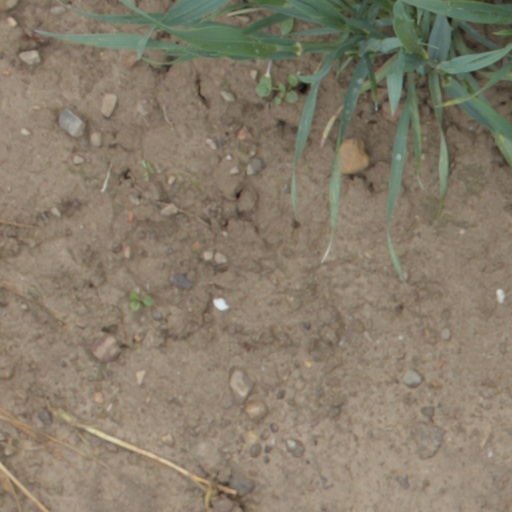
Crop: wheat